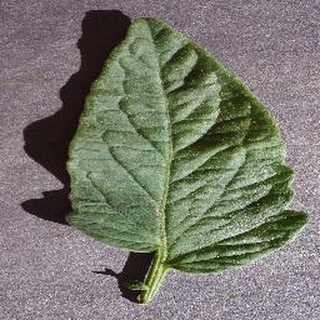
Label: healthy_tomato